Tony Pearson (bodybuilder)

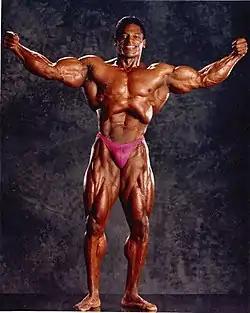
Tony Pearson

Tony Pearson (born January 11, 1957) is an American bodybuilding champion. His bodybuilding championships include individual and couples competitions.